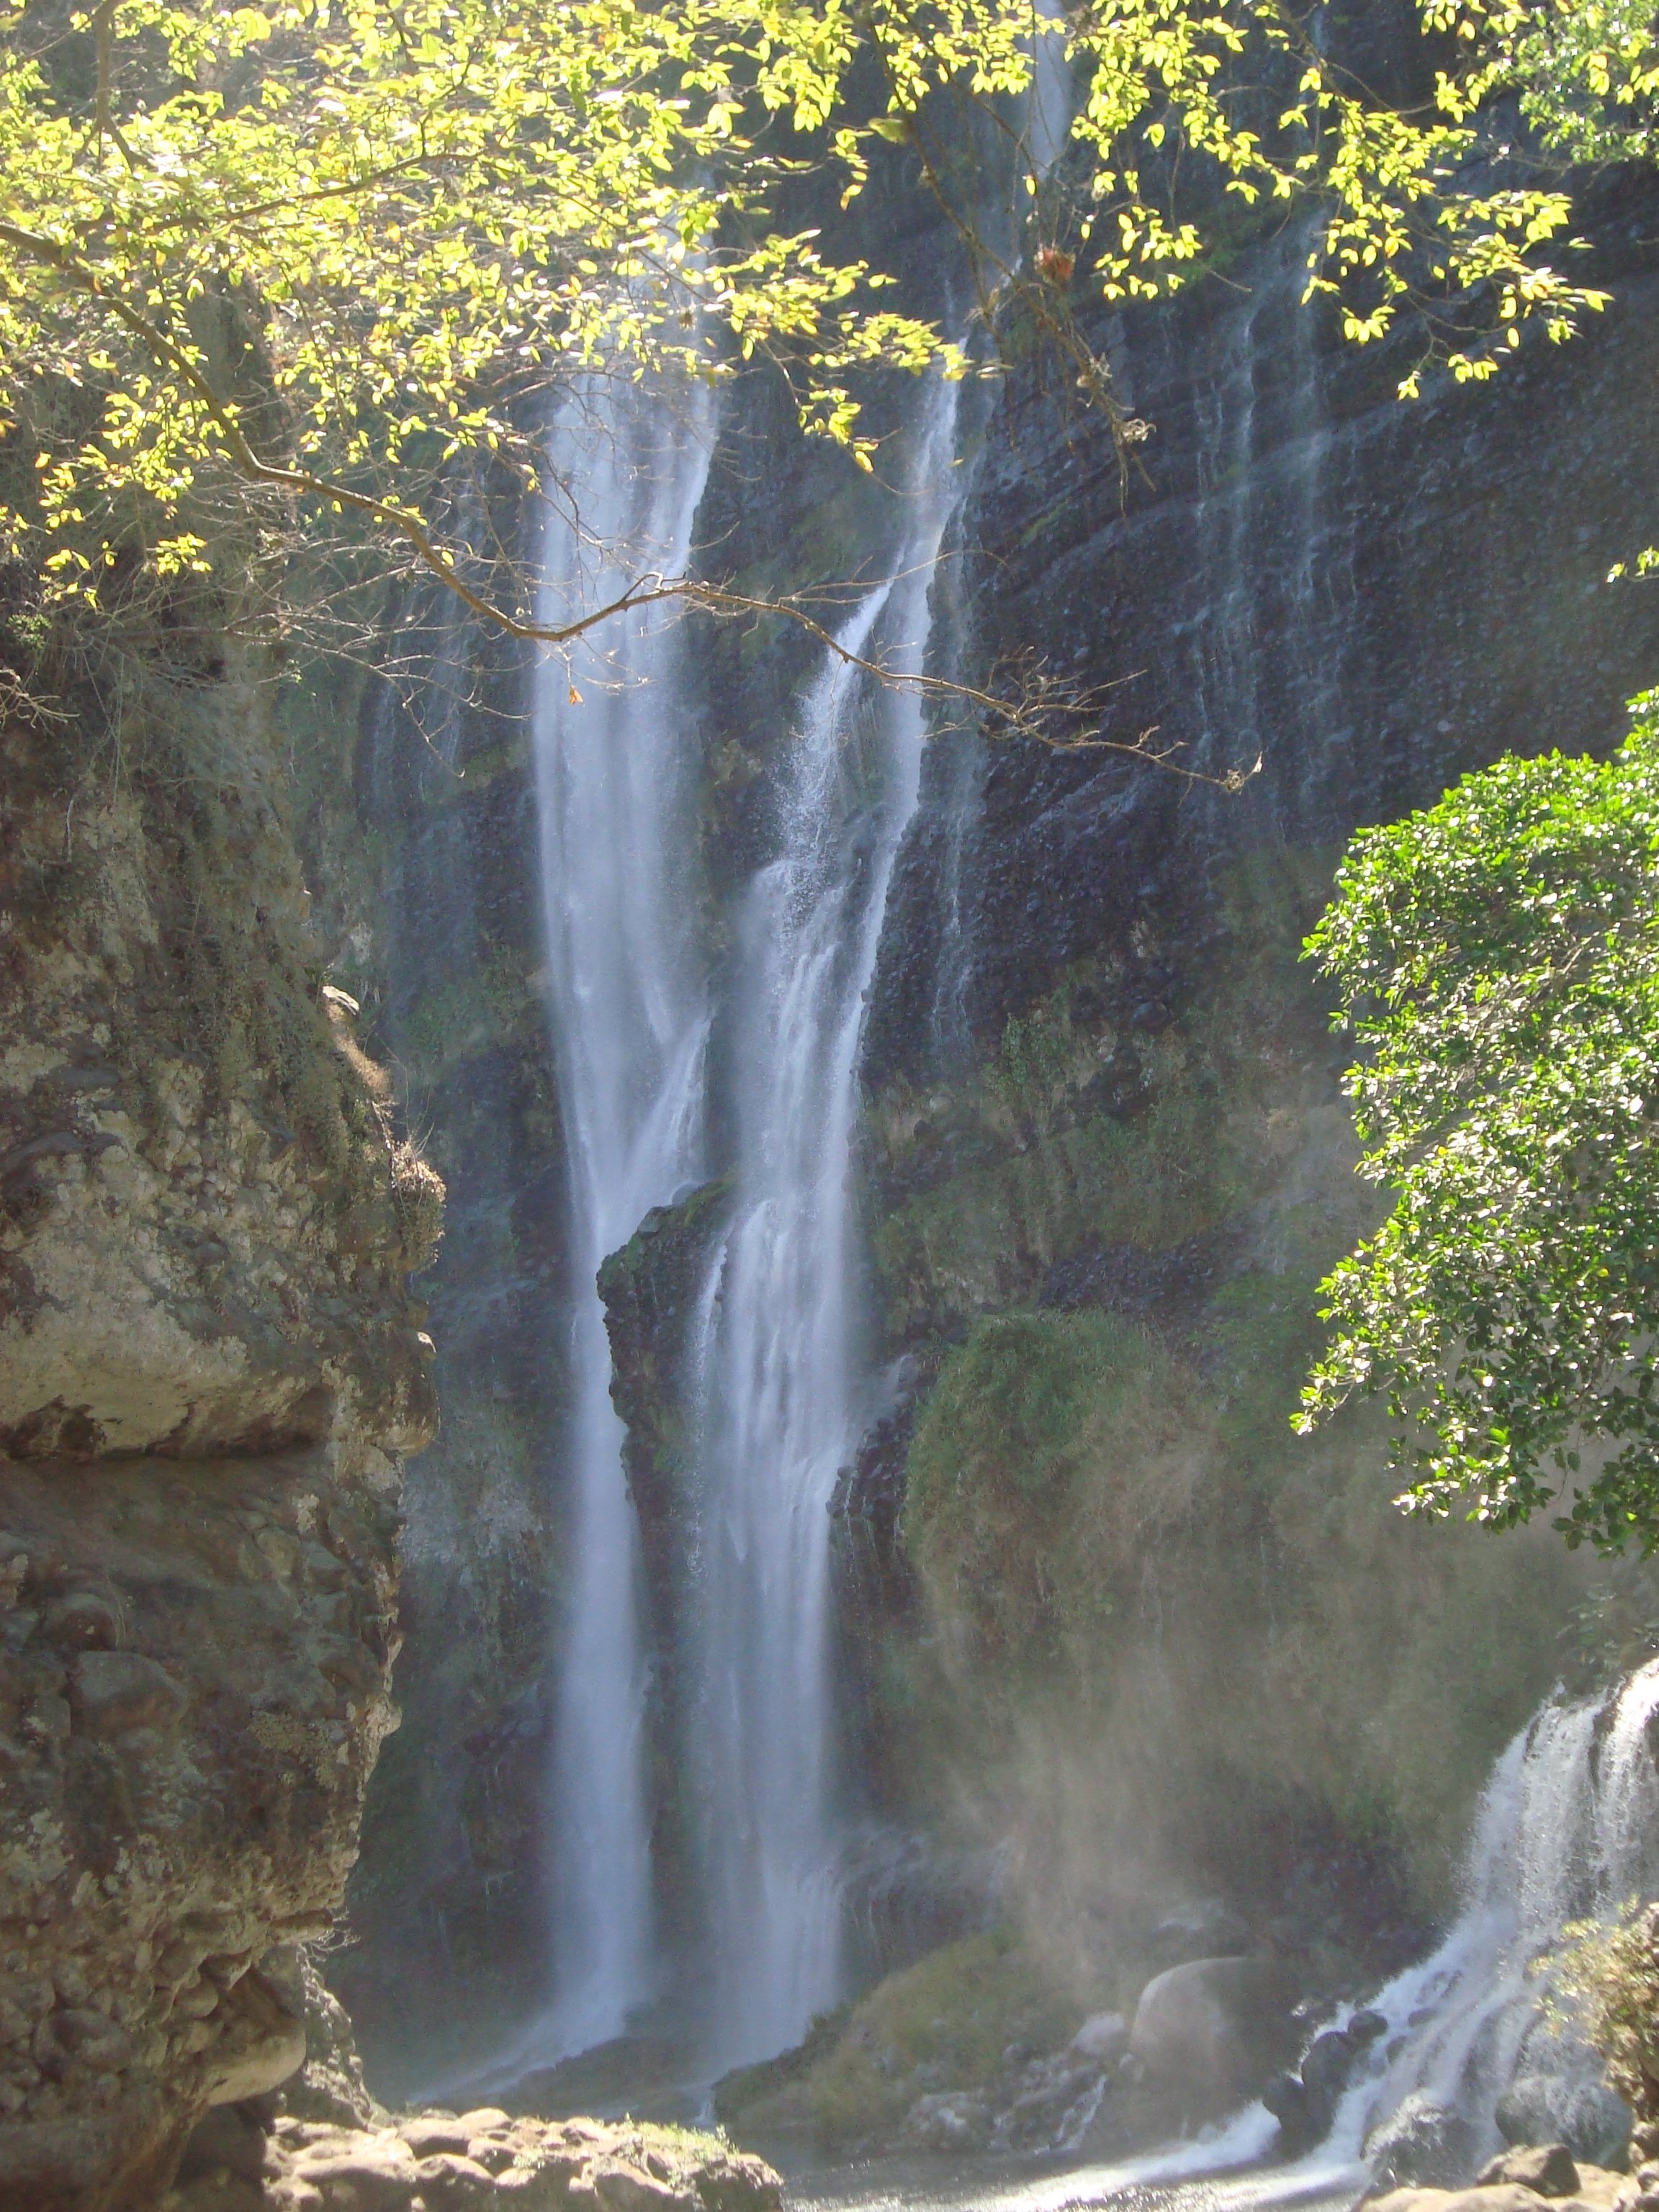
water, nature, forest, waterfall, stream, autumn, body of water, wasserfall, water feature, watercourse